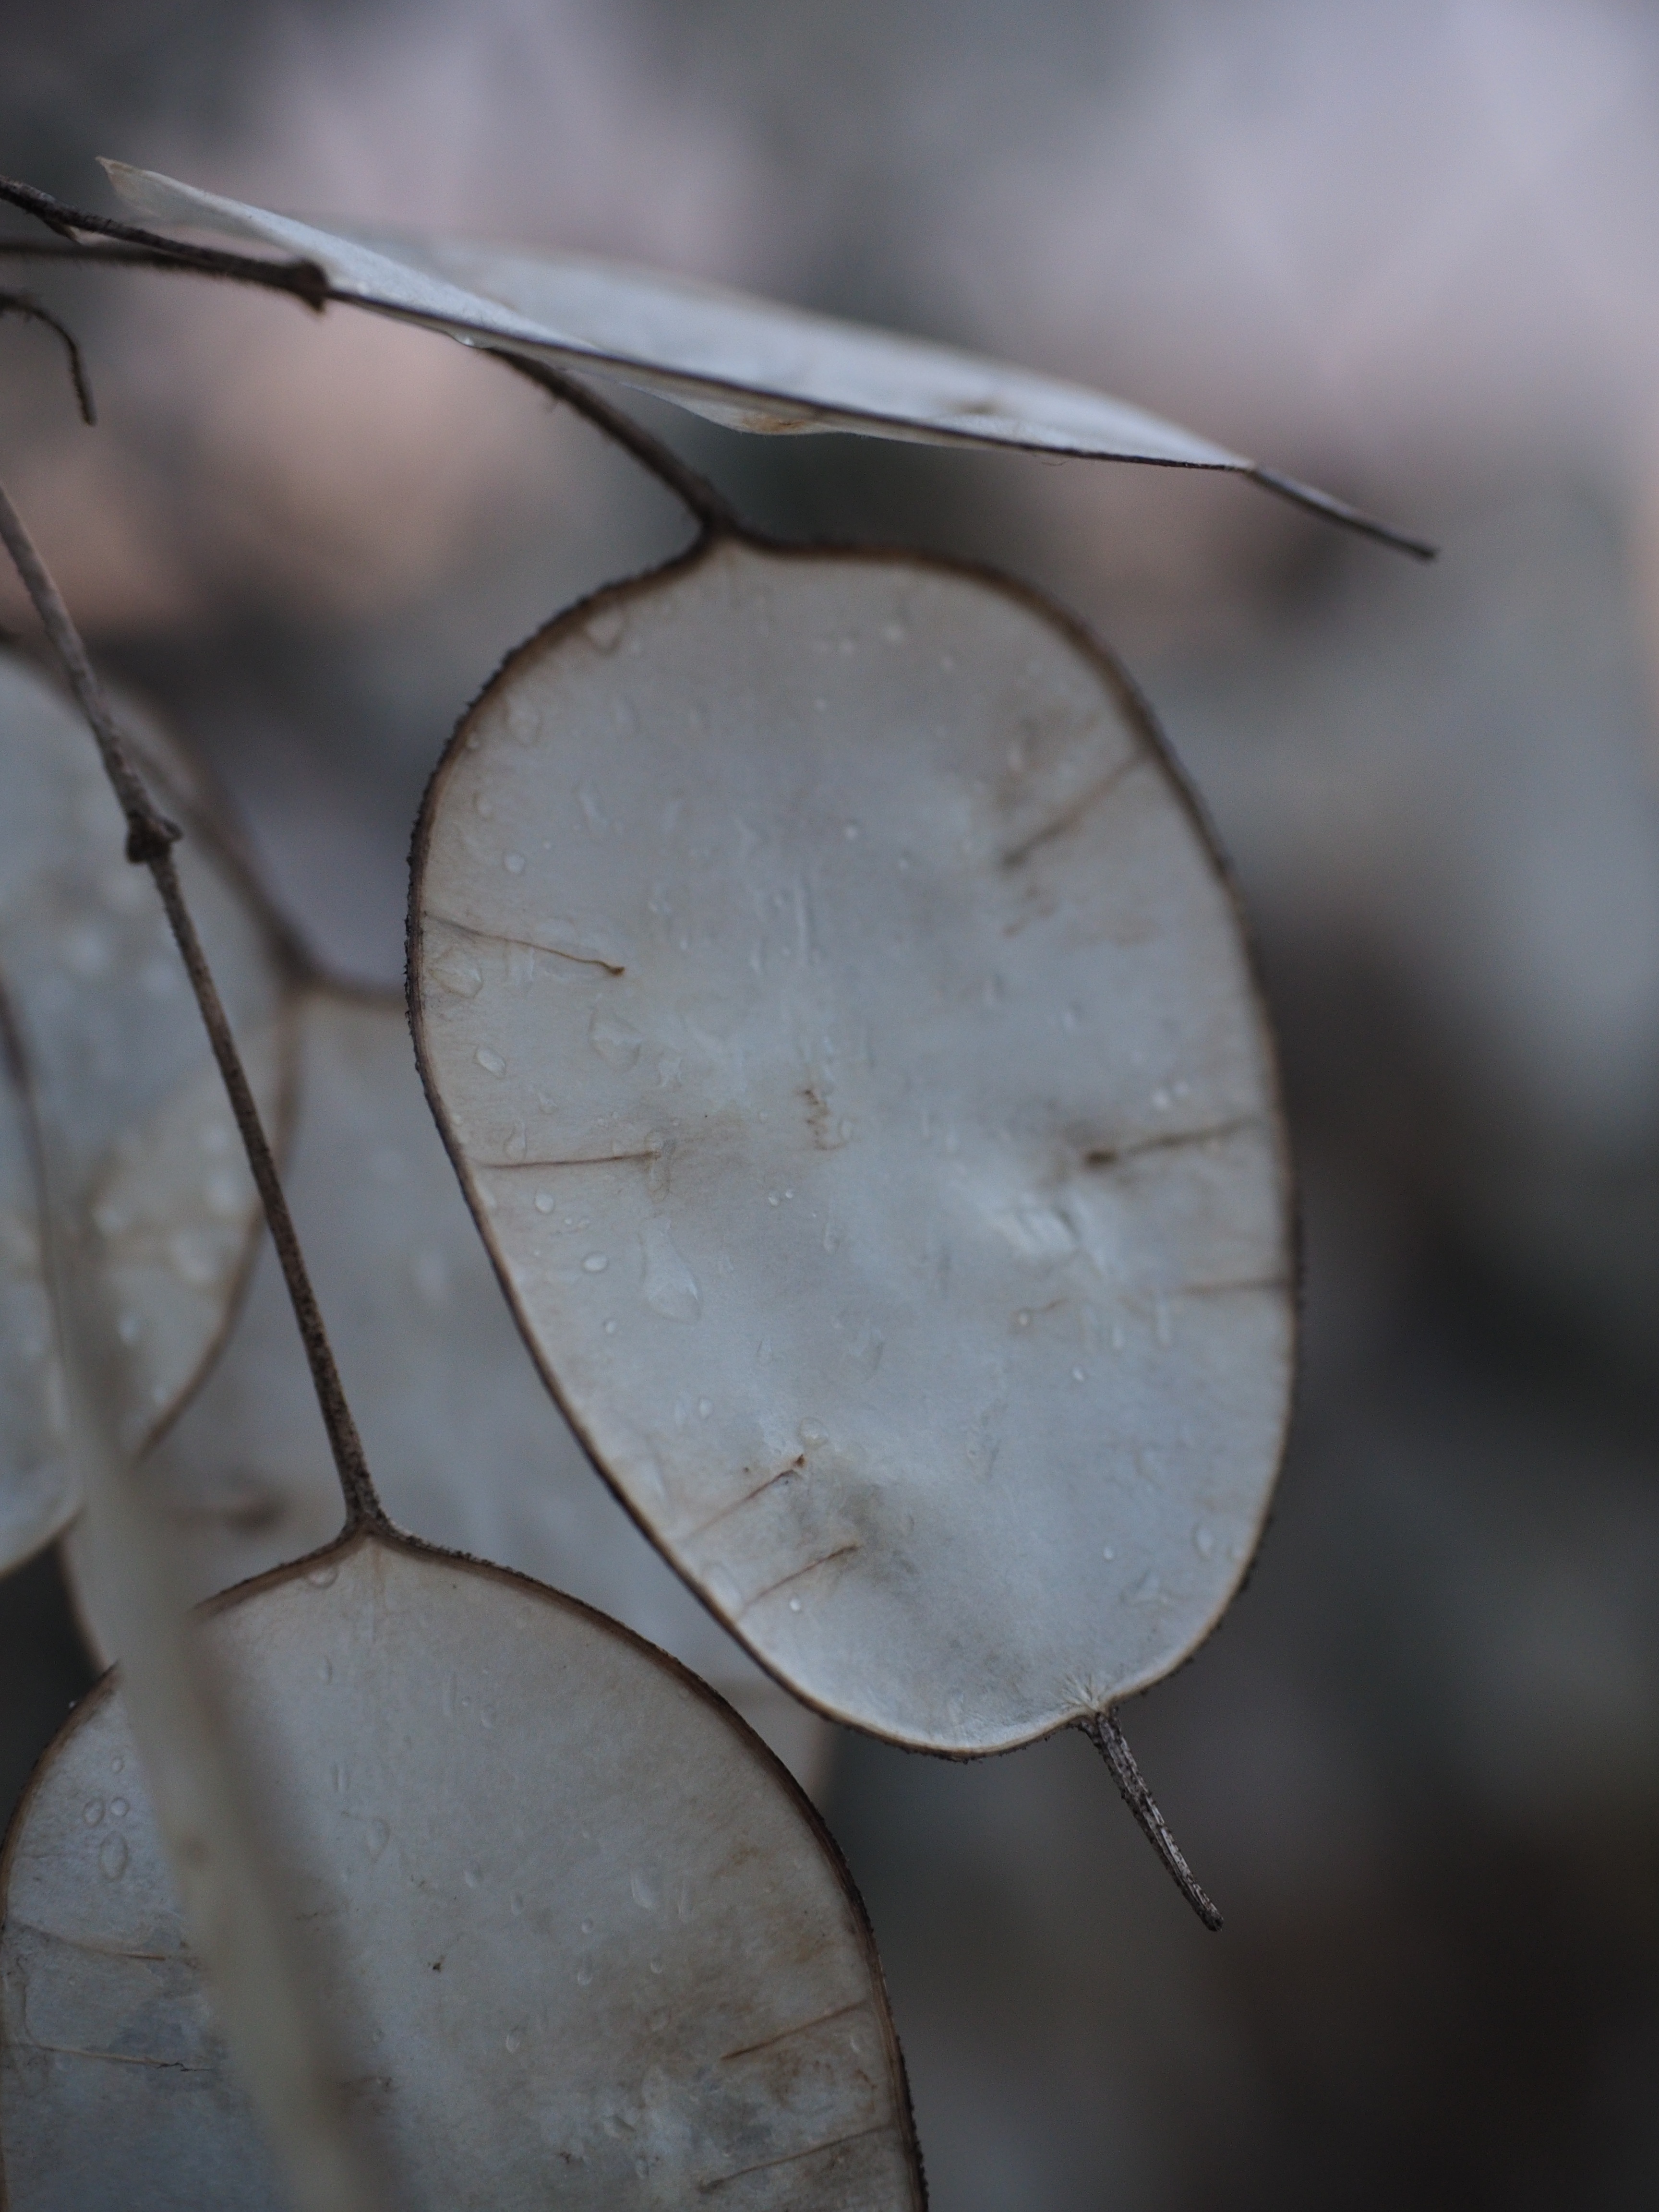
branch, wing, light, plant, white, photography, leaf, reflection, material, circle, close up, leaves, silver, organ, shape, brassicaceae, macro photography, honesty, lunaria, cruciferous plant, lunaria annua, silver valley, silberling, silver leaf, judas schilling, silberpfennig, one year silver leaf, horticultural silver leaf, judas silberling, judas pfennig, garden lunaria